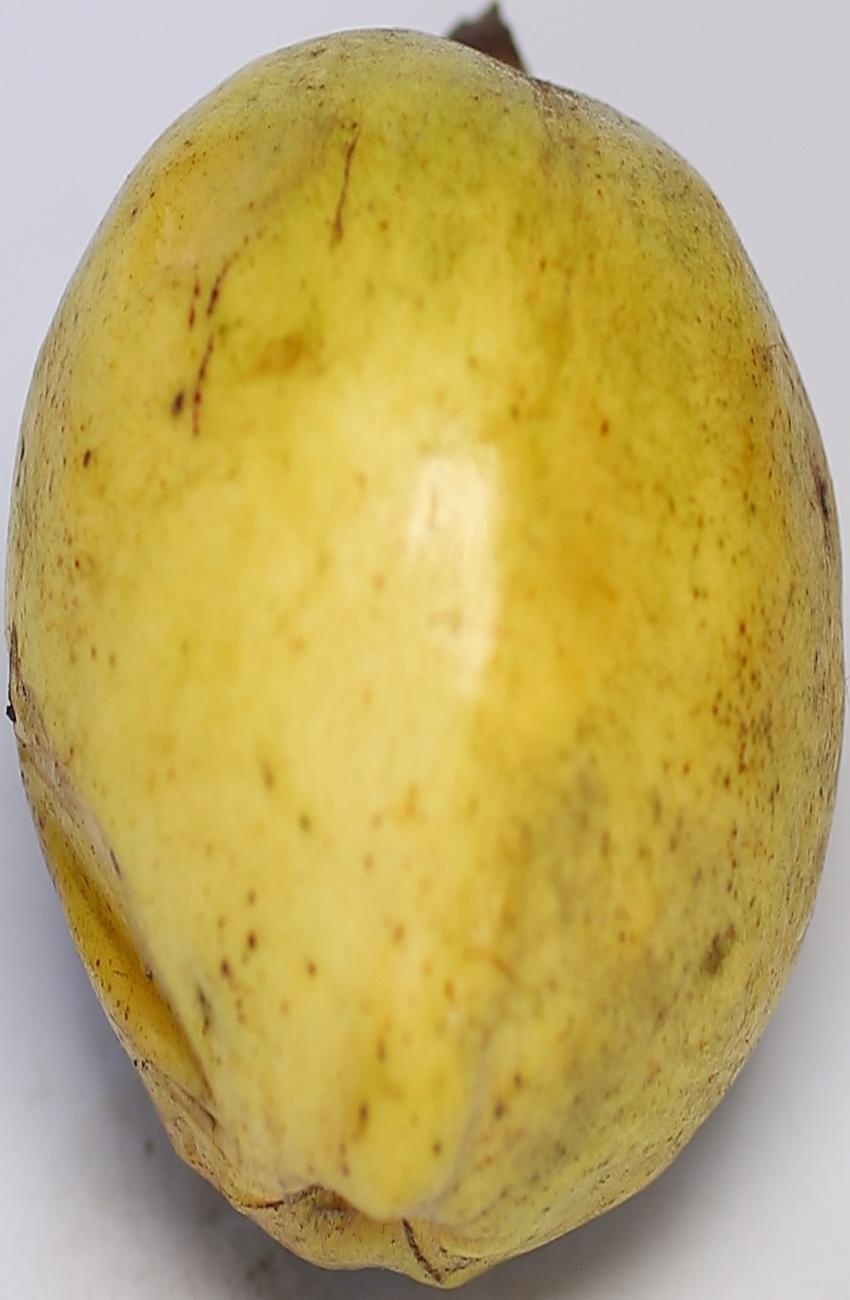
Maturity: ripe
Variety: thadhrami